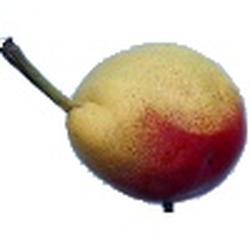
Label: Pear